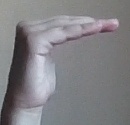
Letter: haa